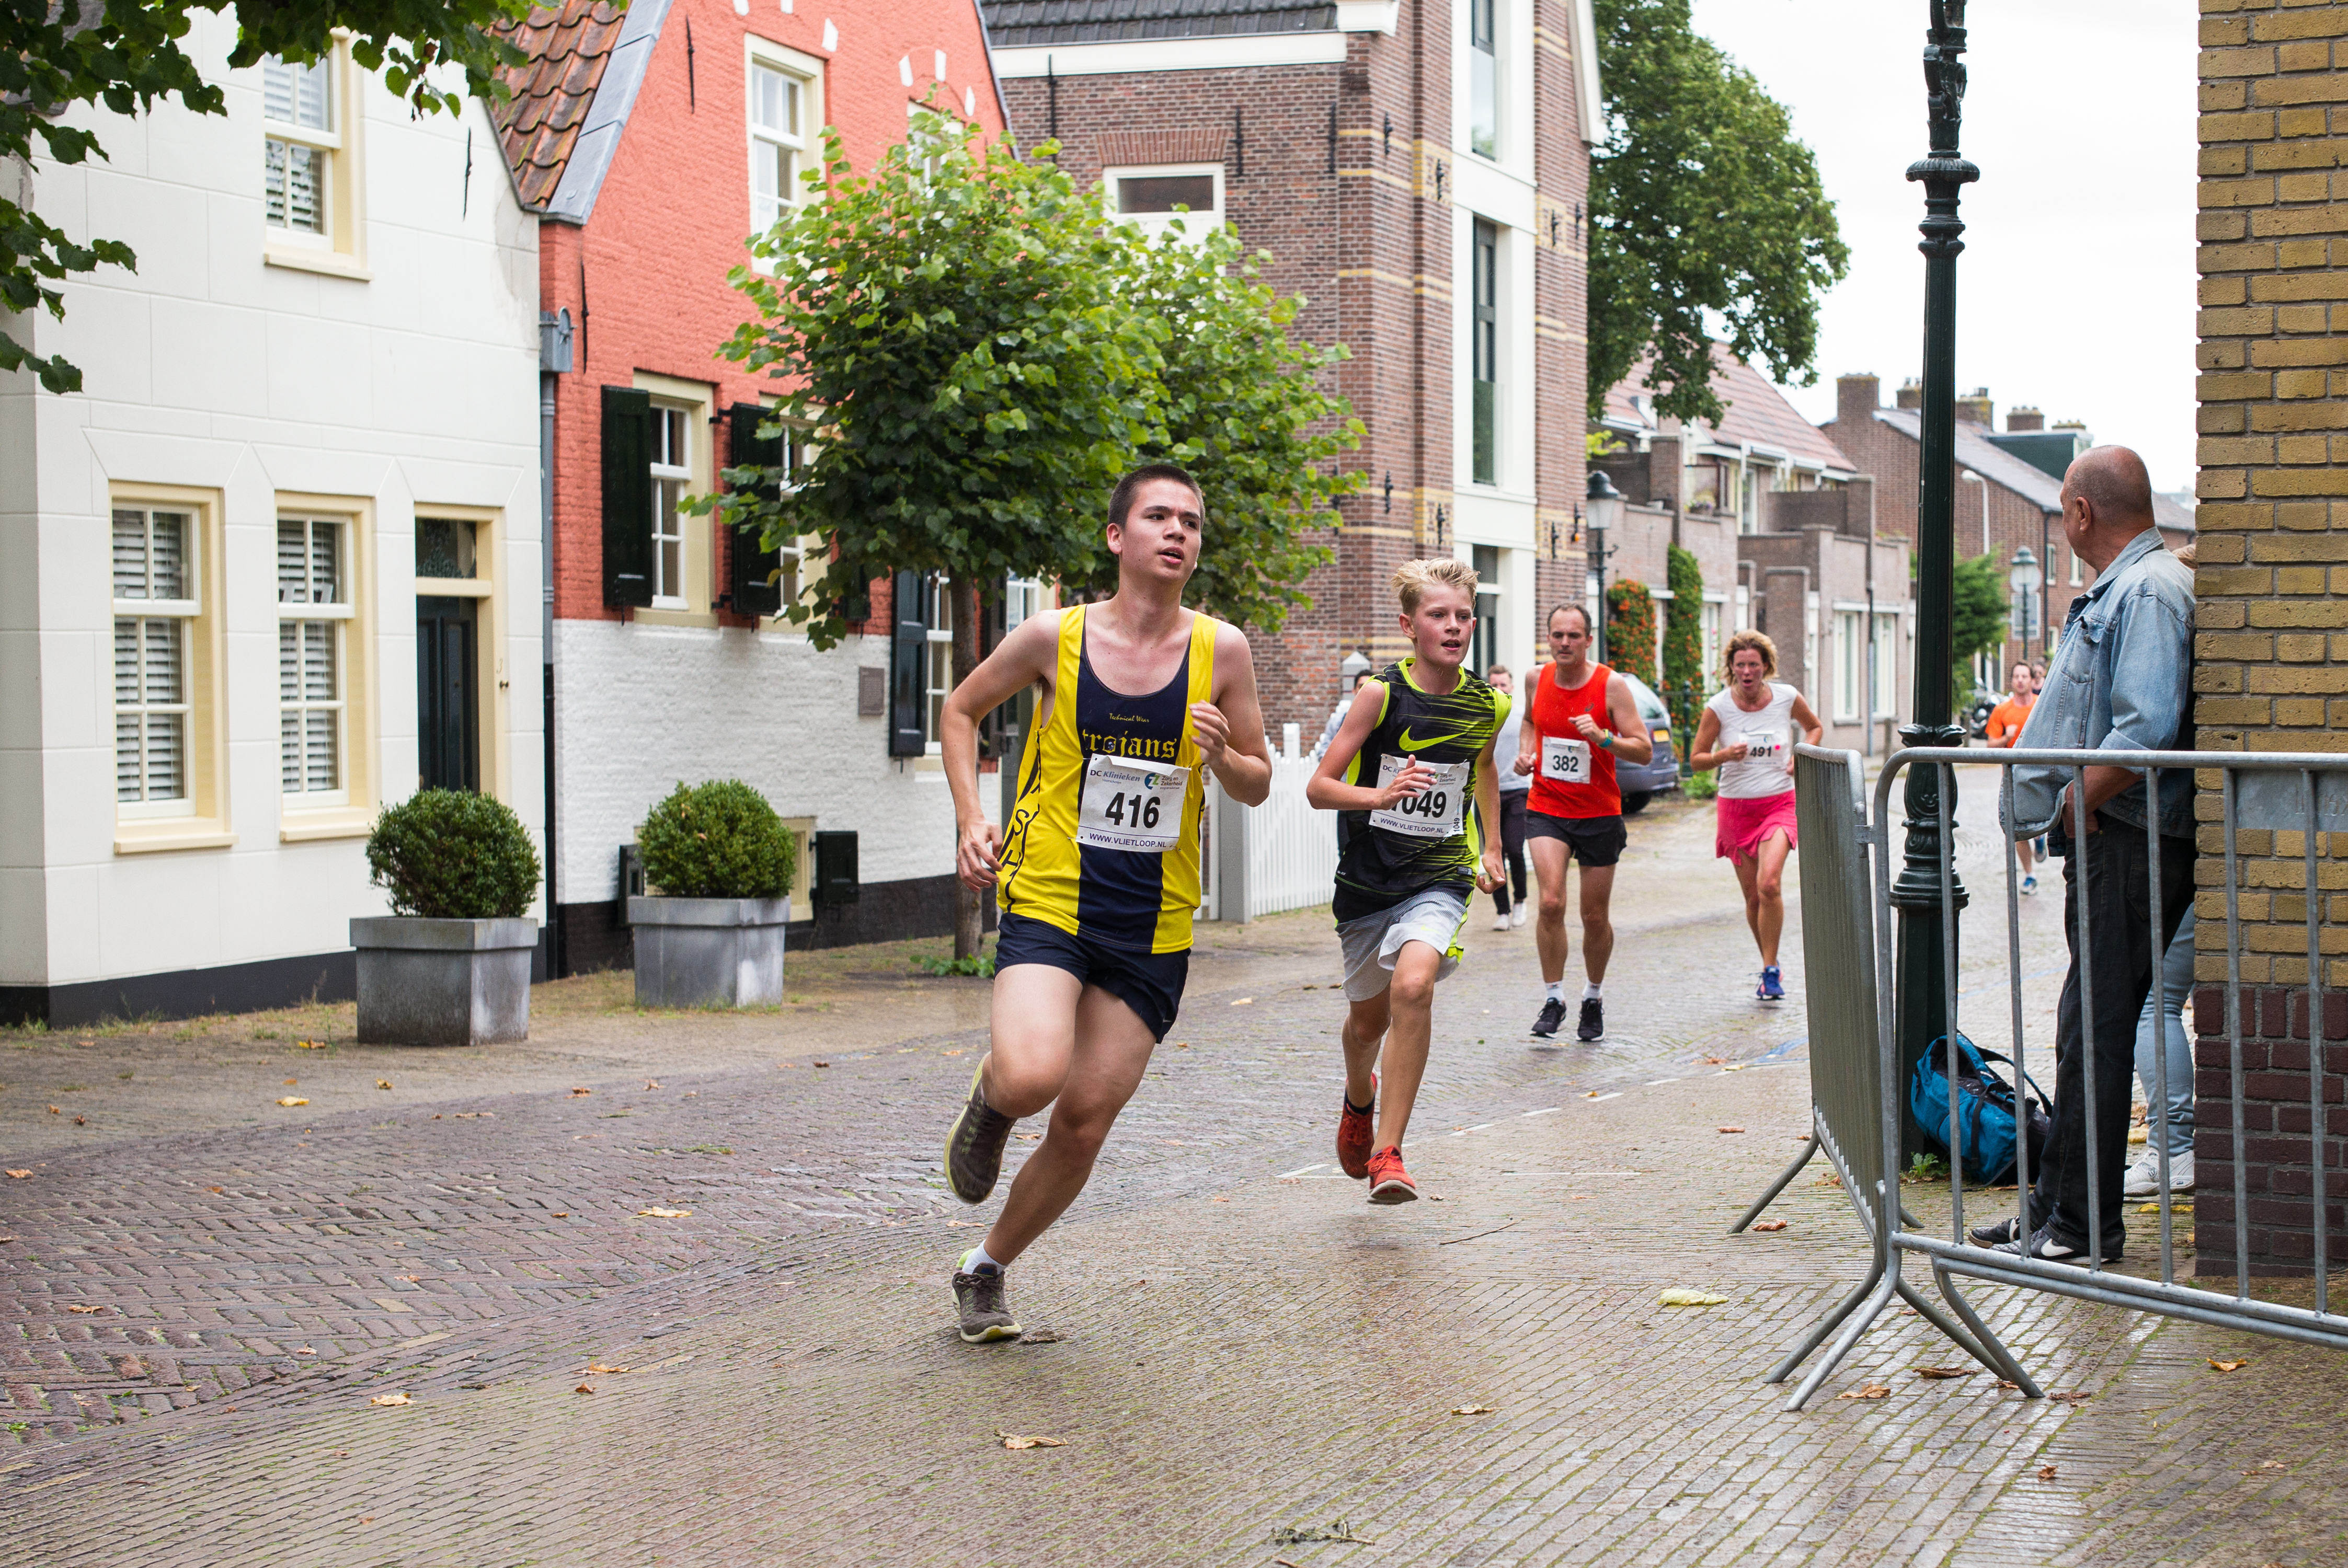
person, sport, street, running, run, country, recreation, high, jogging, runner, cross, 2016, race, holland, hague, netherlands, girls, marathon, m, american, team, sports, boys, 50, school, runners, endurance, junior, leica, 240, summilux, wassenaar, voorschoten, varsity, athlete, athletics, vlietloop, physical exercise, outdoor recreation, human action, individual sports, endurance sports, duathlon, track and field athletics, long distance running, half marathon